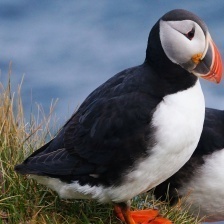
Species: PUFFIN
Scientific name: FRATERCULA